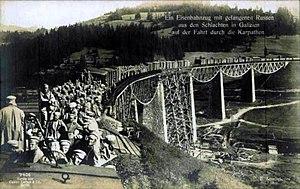
Le 38ᵉ corps de réserve est une grande unité de l'armée impériale allemande qui a combattu pendant la Première Guerre mondiale. Créé en décembre 1914, il est connu à partir d'avril 1915 sous le nom de Beskidenkorps. Il fait la plus grande partie de la guerre sur le front de l'Est avant d'être transféré en octobre 1917 sur le front de l'Ouest où il reprend sa première appellation.
L'Armeegruppe Pflanzer-Baltin, créé en septembre 1914, devenu en mai 1915 la 7ᵉ armée austro-hongroise, est une grande unité de l'armée austro-hongroise pendant la Première Guerre mondiale. Elle est engagée sur le front de l'Est face à l'armée impériale russe puis sur le front roumain. Elle est dissoute en avril 1918.
L'industrie pétrolière en Galicie orientale, du milieu du XIXᵉ siècle aux années 1980, représente une part importante de la production pétrolière en Europe. Elle se concentre dans les districts de Drohobych et Boryslav. Cette région appartient à l'Empire d'Autriche, devenu en 1867 l'Empire austro-hongrois, puis, de 1918 à 1939, à la Pologne. Disputée pendant les deux guerres mondiales où elle alimente en pétrole l'Allemagne et ses alliés, elle devient en 1945 une partie de la république soviétique d'Ukraine, puis de l'Ukraine indépendante à partir de 1991. La production décline et devient marginale à la fin du XXᵉ siècle.